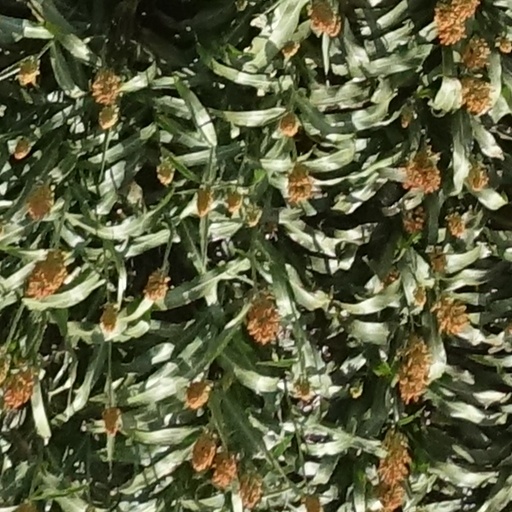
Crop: sorghum